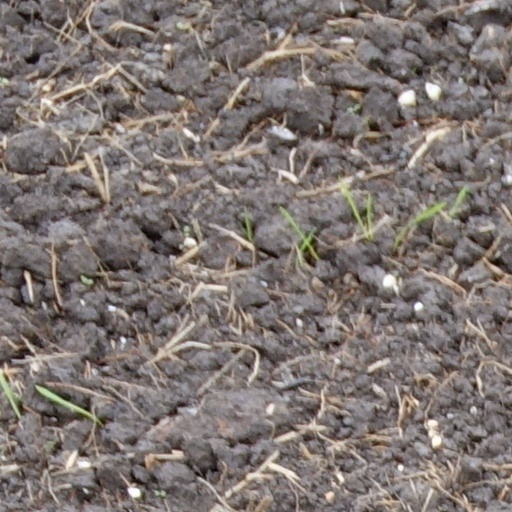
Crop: wheat